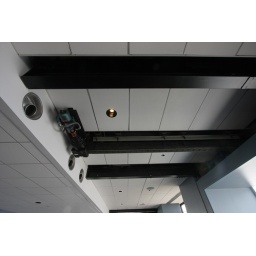
The motor drive mechanism to wheel the glass balcony in and out for cleaning and repair.